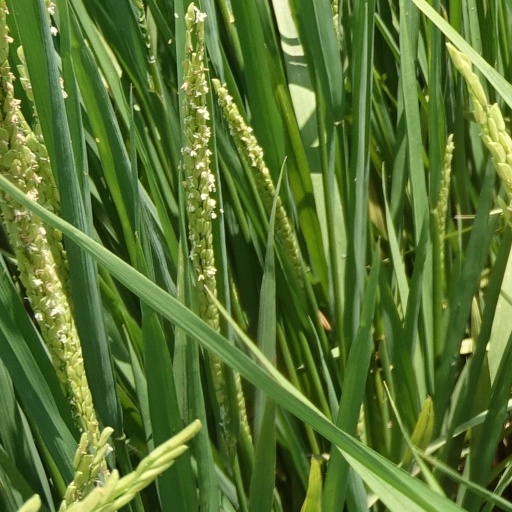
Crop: rice